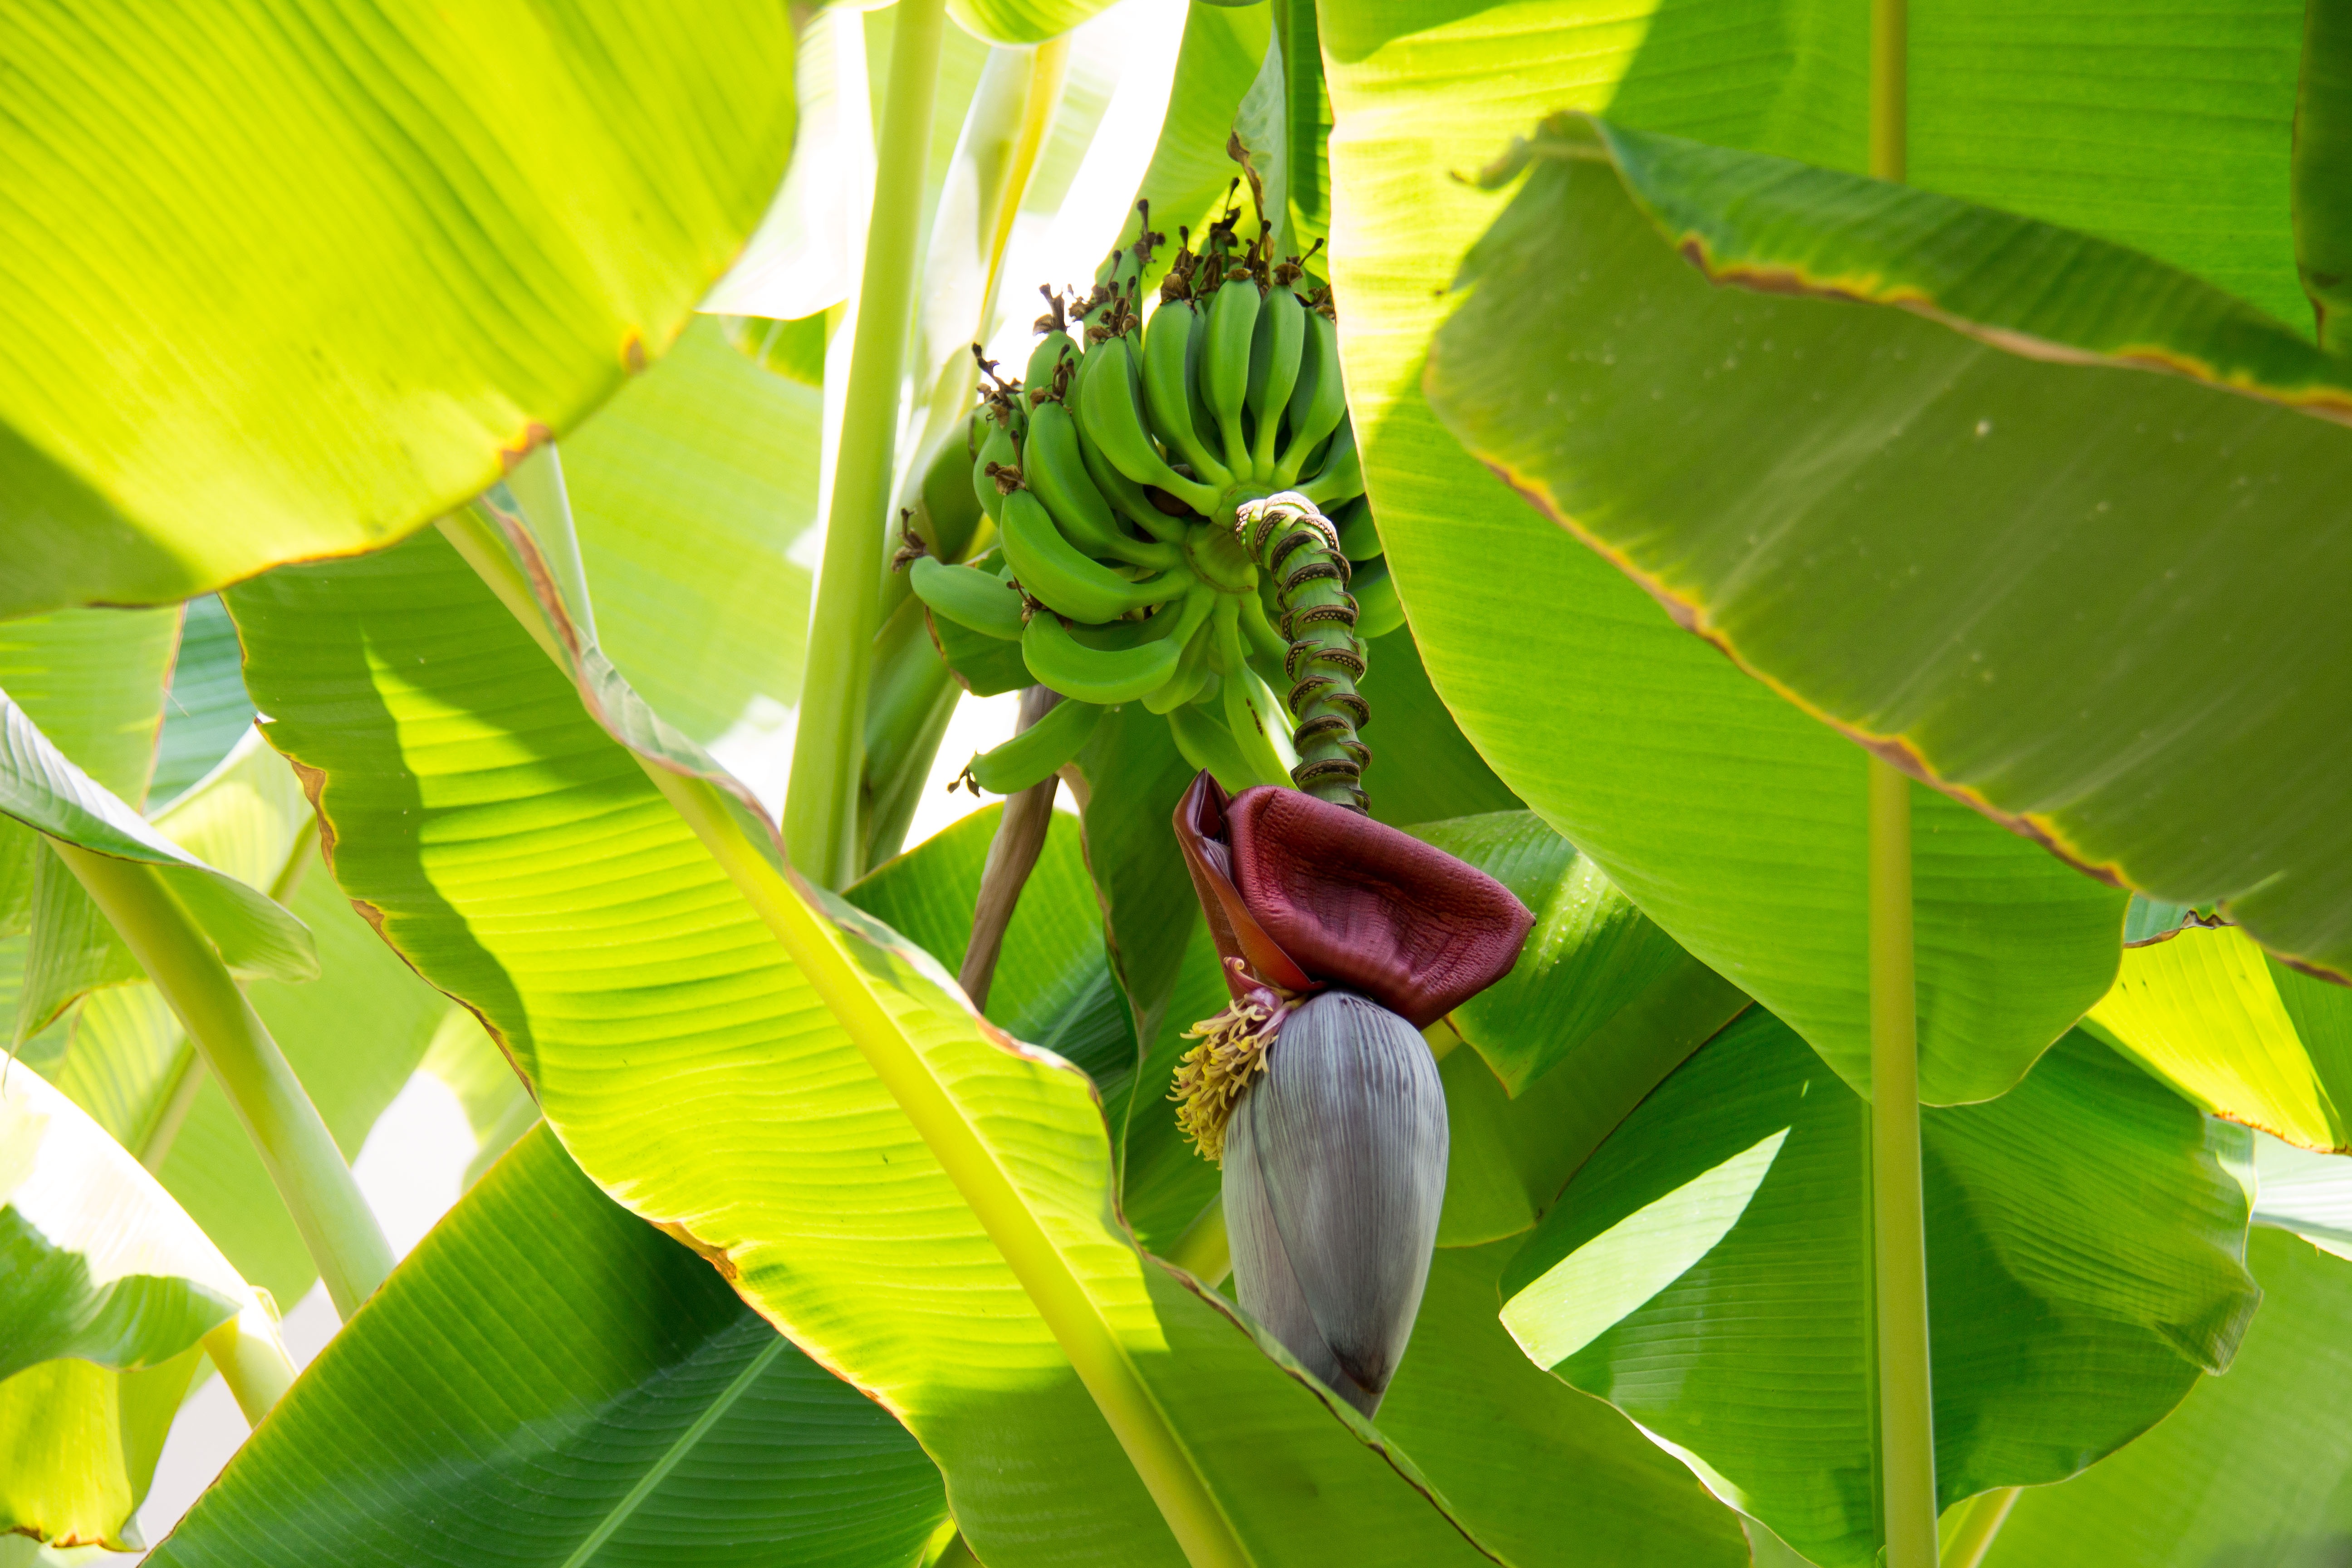
tree, nature, plant, sunlight, leaf, flower, green, jungle, produce, insect, botany, yellow, banana, flora, tropics, macro photography, inflorescence, flowering plant, banana shrub, banana tree, plant stem, land plant, arecales